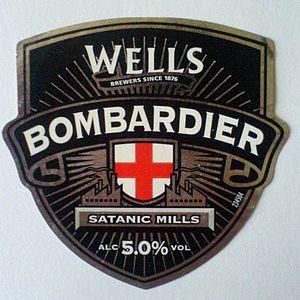
La bière britannique a une tradition fort ancienne et présente un vaste échantillon de types authentiques issus de la fermentation haute. C'est à partir du XVIIIᵉ siècle qu'elle devait connaître ses heures de gloire avec des bières amères, tièdes et sombres exportées dans le monde entier : la porter, le stout et la pale ale. Malgré son insularité, le Royaume-Uni céda à l'influence des bières lager continentales au XXᵉ siècle. Toutefois, le pays conserva longtemps la particularité d'avoir une consommation d'ale supérieure à celle de lager, notamment en pub plutôt qu'à la maison, ainsi qu'à partir de fût plutôt que de bouteilles. Il y existe encore bien des archaïsmes dans les procédés de fermentation, de garde ou de service, mais c'est la condition de la conservation d'un certain type de bière prisée des consommateurs locaux.